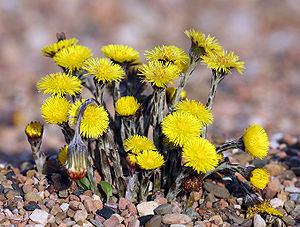
Følfod (plante)
AlmindeligFølfod
Følfod, også kaldet almindelig følfod, er en 10-15 cm høj urt, der især vokser på skrænter og i vejkanter. De cirka to centimeter brede, enlige, gule blomsterkurve kan på afstand ligne Mælkebøtter.